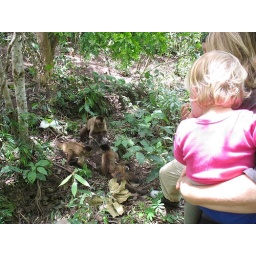
More capucin monkeys at the Senda Verde animal refuge near Coroico